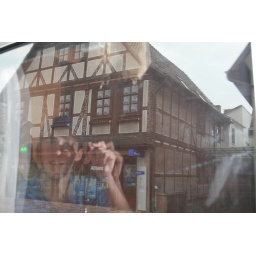
Refletction of Quinny in the window and a proper German building